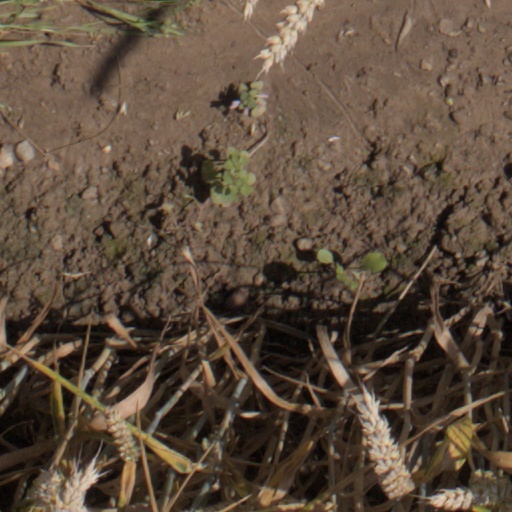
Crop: wheat